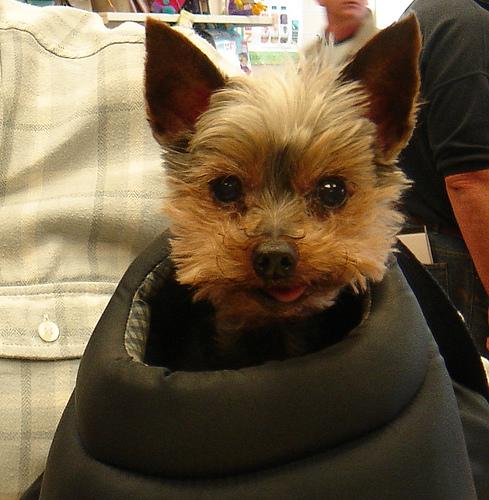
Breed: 203-n000027-Norfolk_terrier